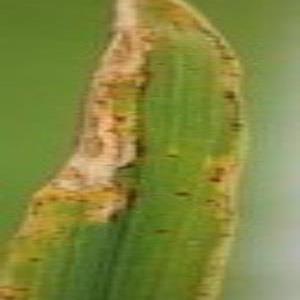
Disease: Bacterialblight